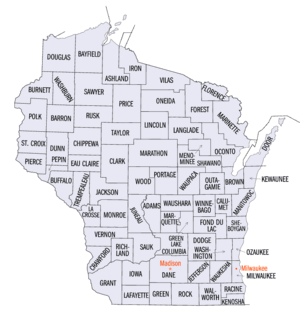
Wisconsin / Byer
Amter i Wisconsin
Wisconsin er en delstat i USA. Statens hovedstad er Madison, mens Milwaukee er den største by. Staten havde i 2006 ca. 5,5 millioner indbyggere.